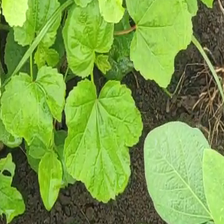
Weed species: Little_Mallow(Malva parviflora)